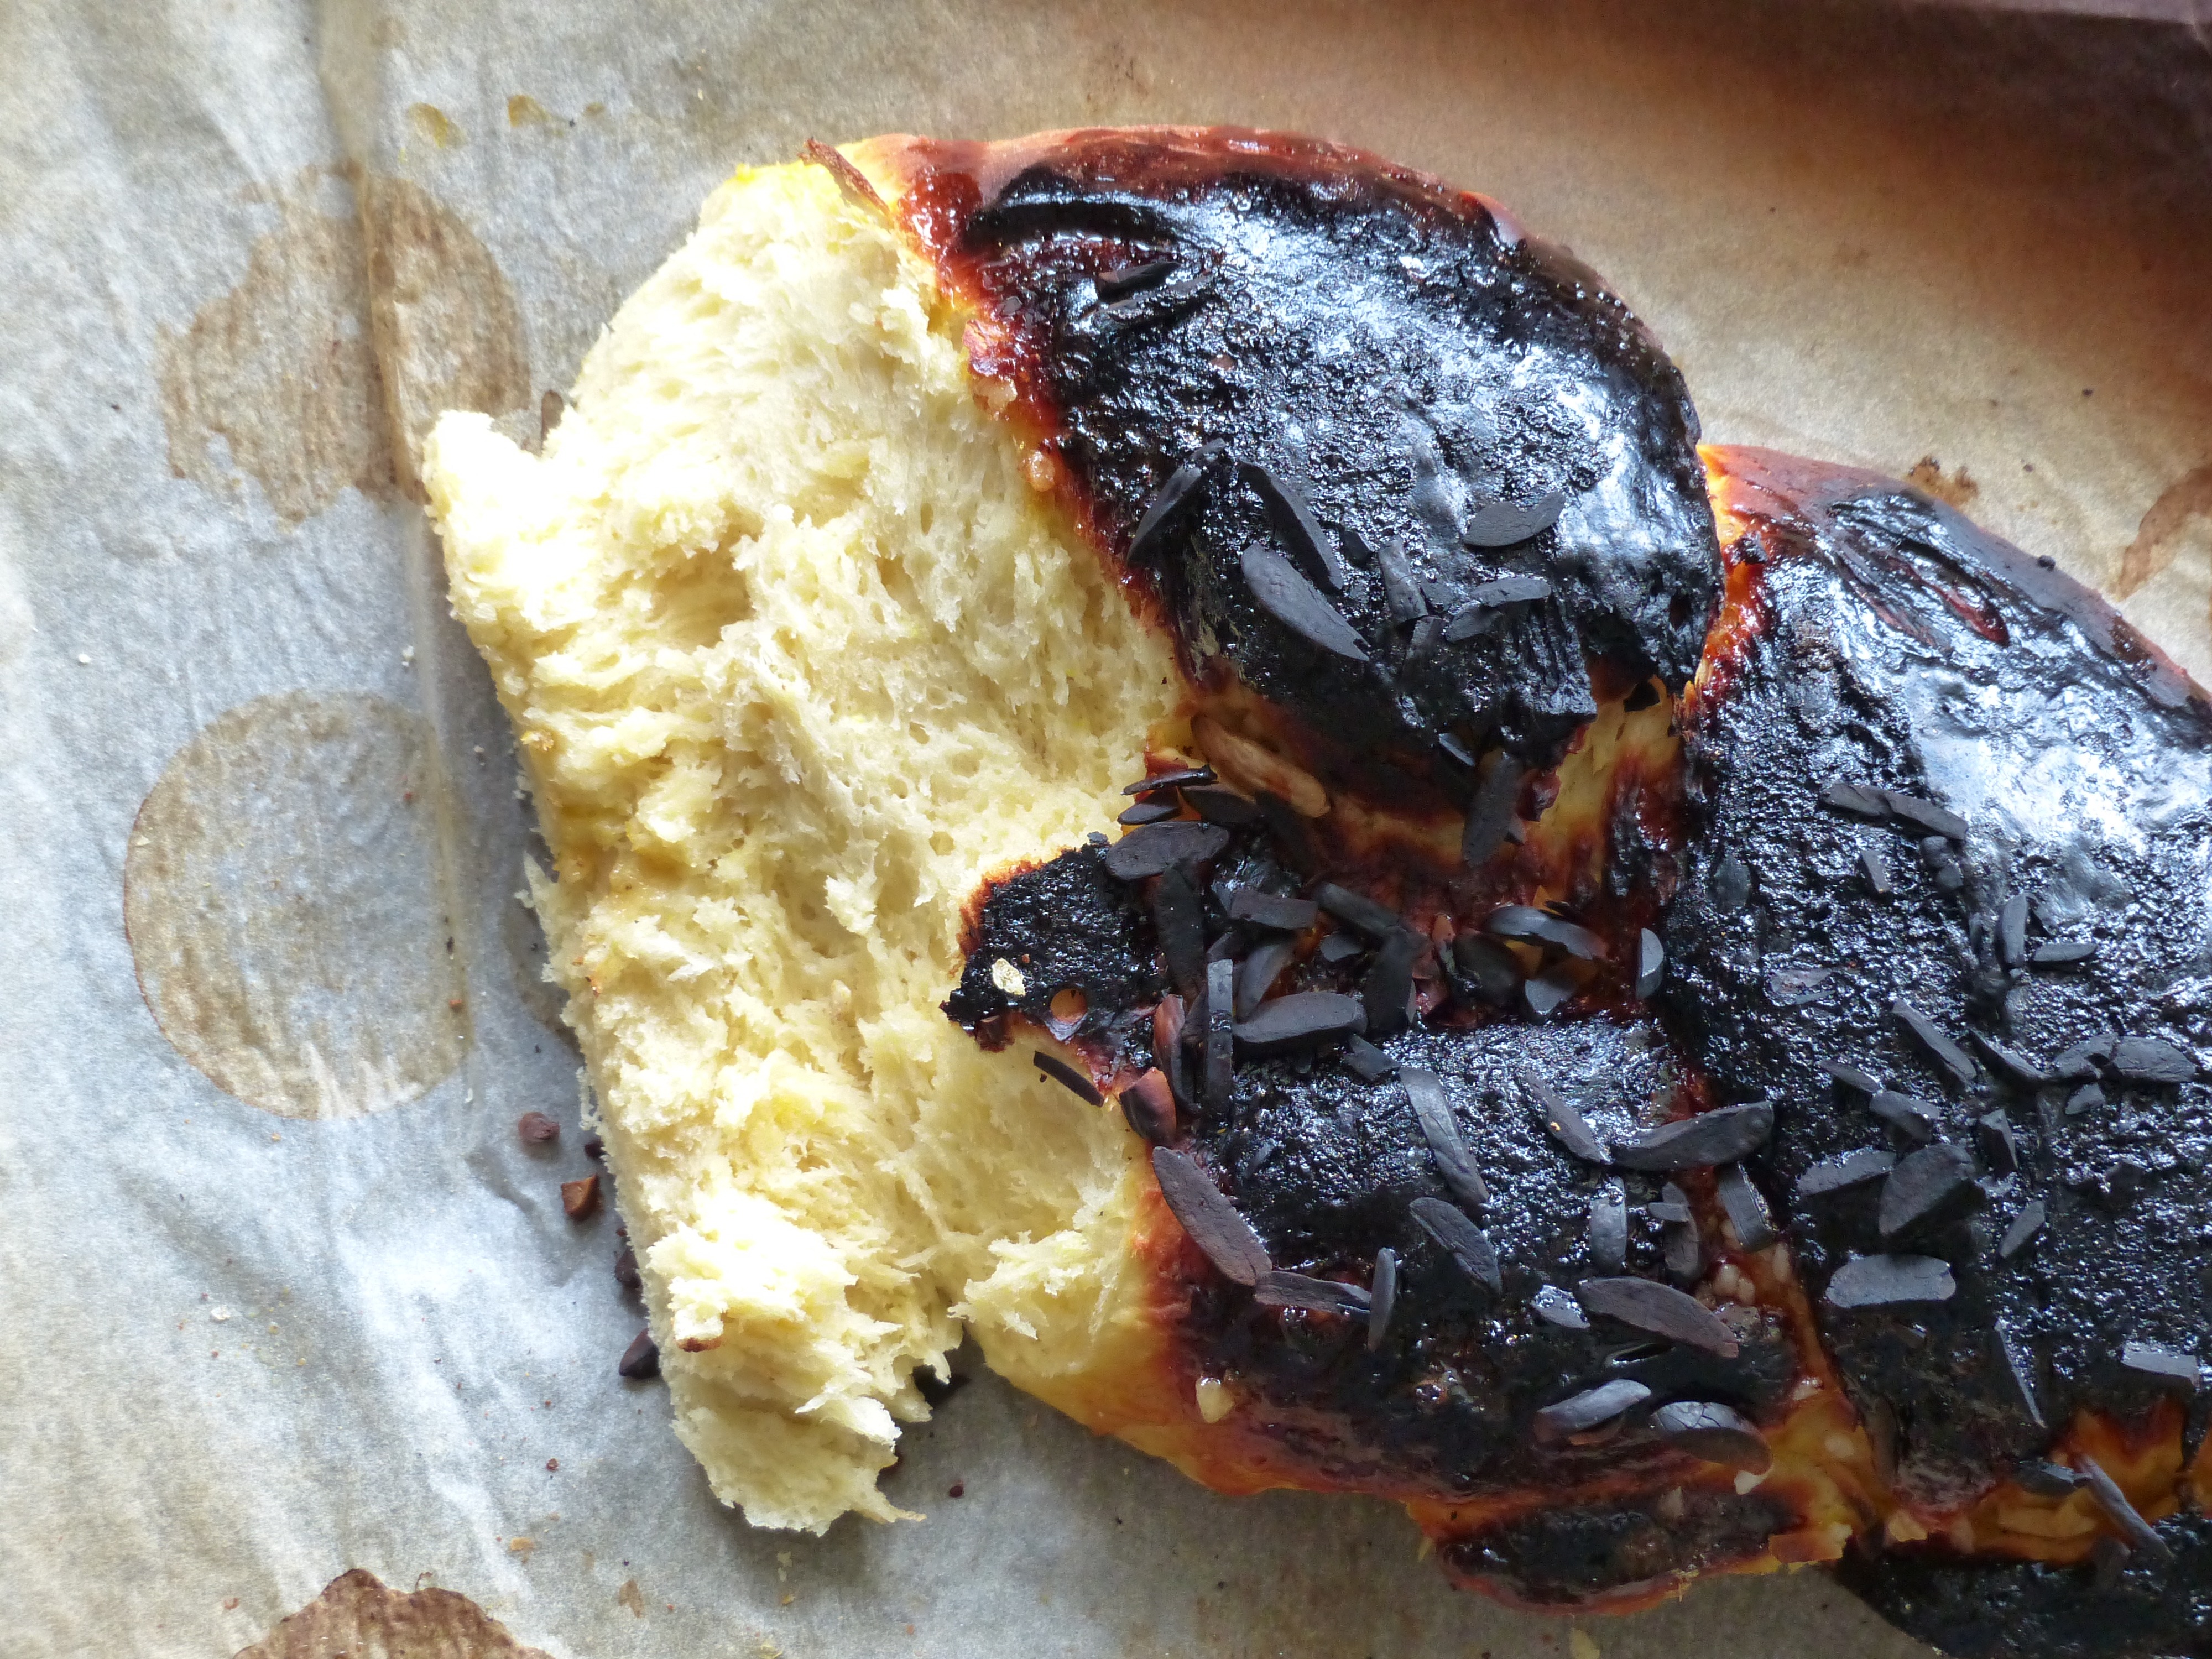
plant, fruit, berry, dish, meal, food, produce, blueberry, black, breakfast, dessert, cake, burnt, dough, almonds, burned, carbon, baked goods, raven black, charred, plait, hefekranz, snack food, easter braid, jet black